Kingdom of Italy

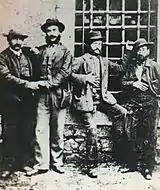
Some Lucanian brigands: Caruso, Cafo, Lamacchia and Tinna

The main reason for emigration was widespread poverty, especially among the rural population. Up until the 1950s, parts of Italy remained a rural, agrarian, and pre-modern society, with agricultural conditions not suitable for keeping farmers in the country, particularly in the northeast and south. The extent of emigration can be explained on the one hand by the decline of agriculture and the sharp conflicts, which were exacerbated by the preservation of old structures and the lack of capital as well as by large landowners and half-tenancy. At the same time, the hesitant industrialization in the fast-growing cities hardly offered enough jobs. In addition, domestic consumption was low, especially since the fiscalism that was believed to be necessary to expand infrastructure continued to weigh on incomes. After all, the companies were equipped with only little capital compared to the foreign ones. Therefore, the government set up high tariff barriers from 1878 to 1887 and pursued a protectionist policy intended to protect the still weak textile and heavy industry in the development phase. France in turn responded to the protective tariff policy with corresponding counter-tariffs.